Svetoslav Chitakov

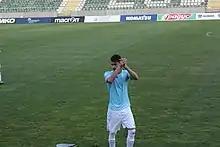

Svetoslav Chitakov (born 10 January 1992) is a Bulgarian footballer who plays as an attacking midfielder for Sokol Markovo. He spends his youth years at Botev Plovdiv, but he failed to make a single appearance for the club. He is prolific box-to-box midfielder, as he has good natural fitness and stamina. He spends his best years at Dunav Ruse.